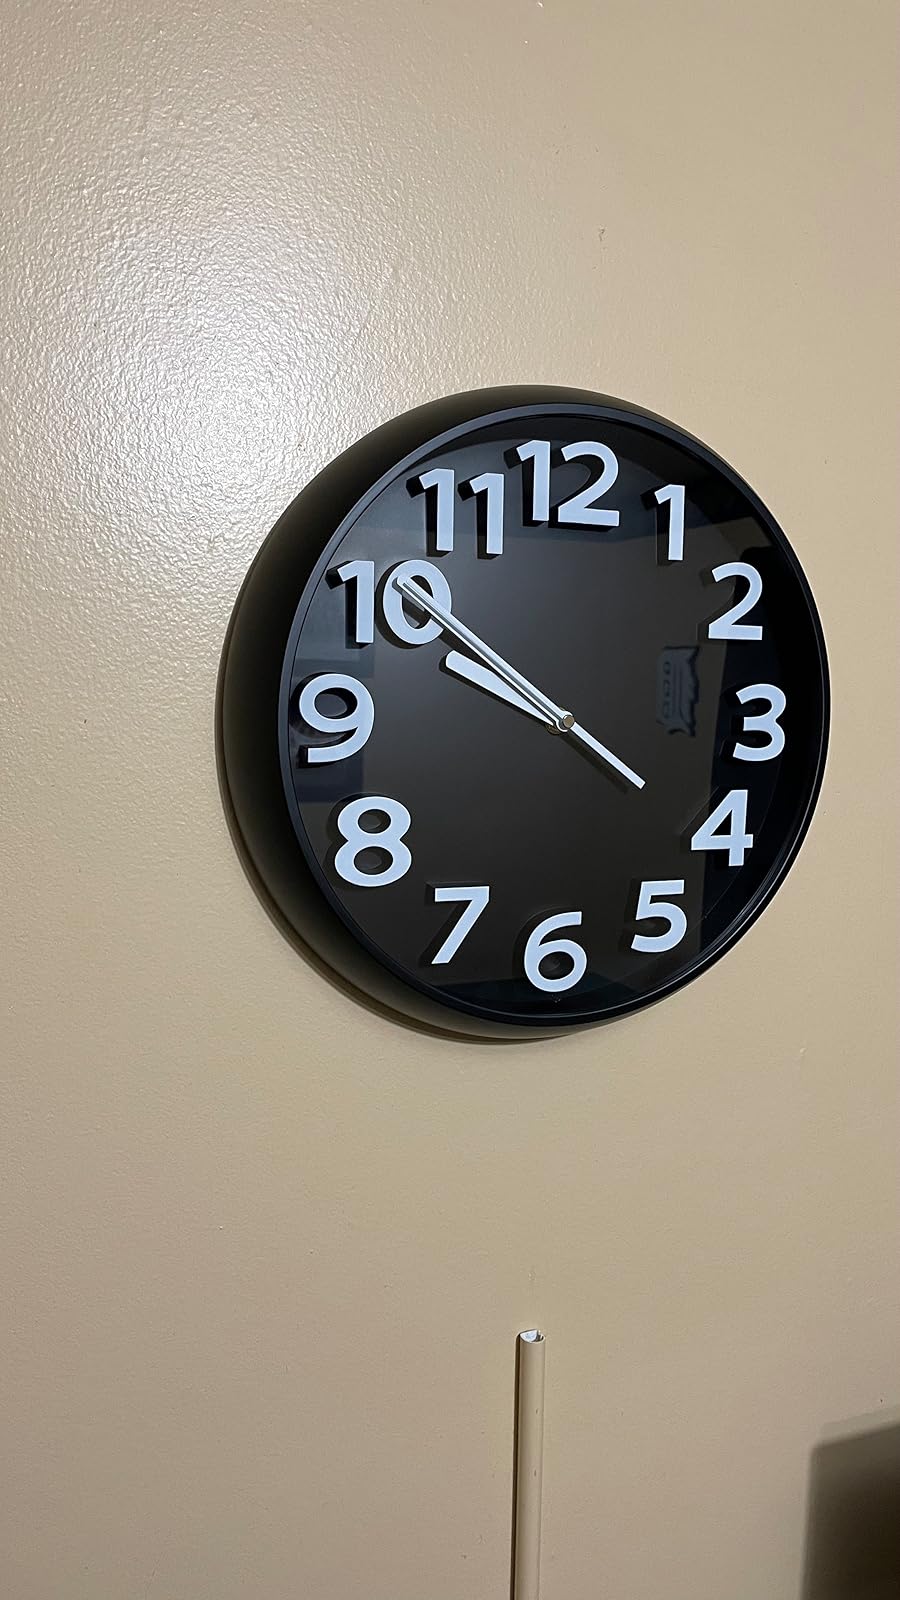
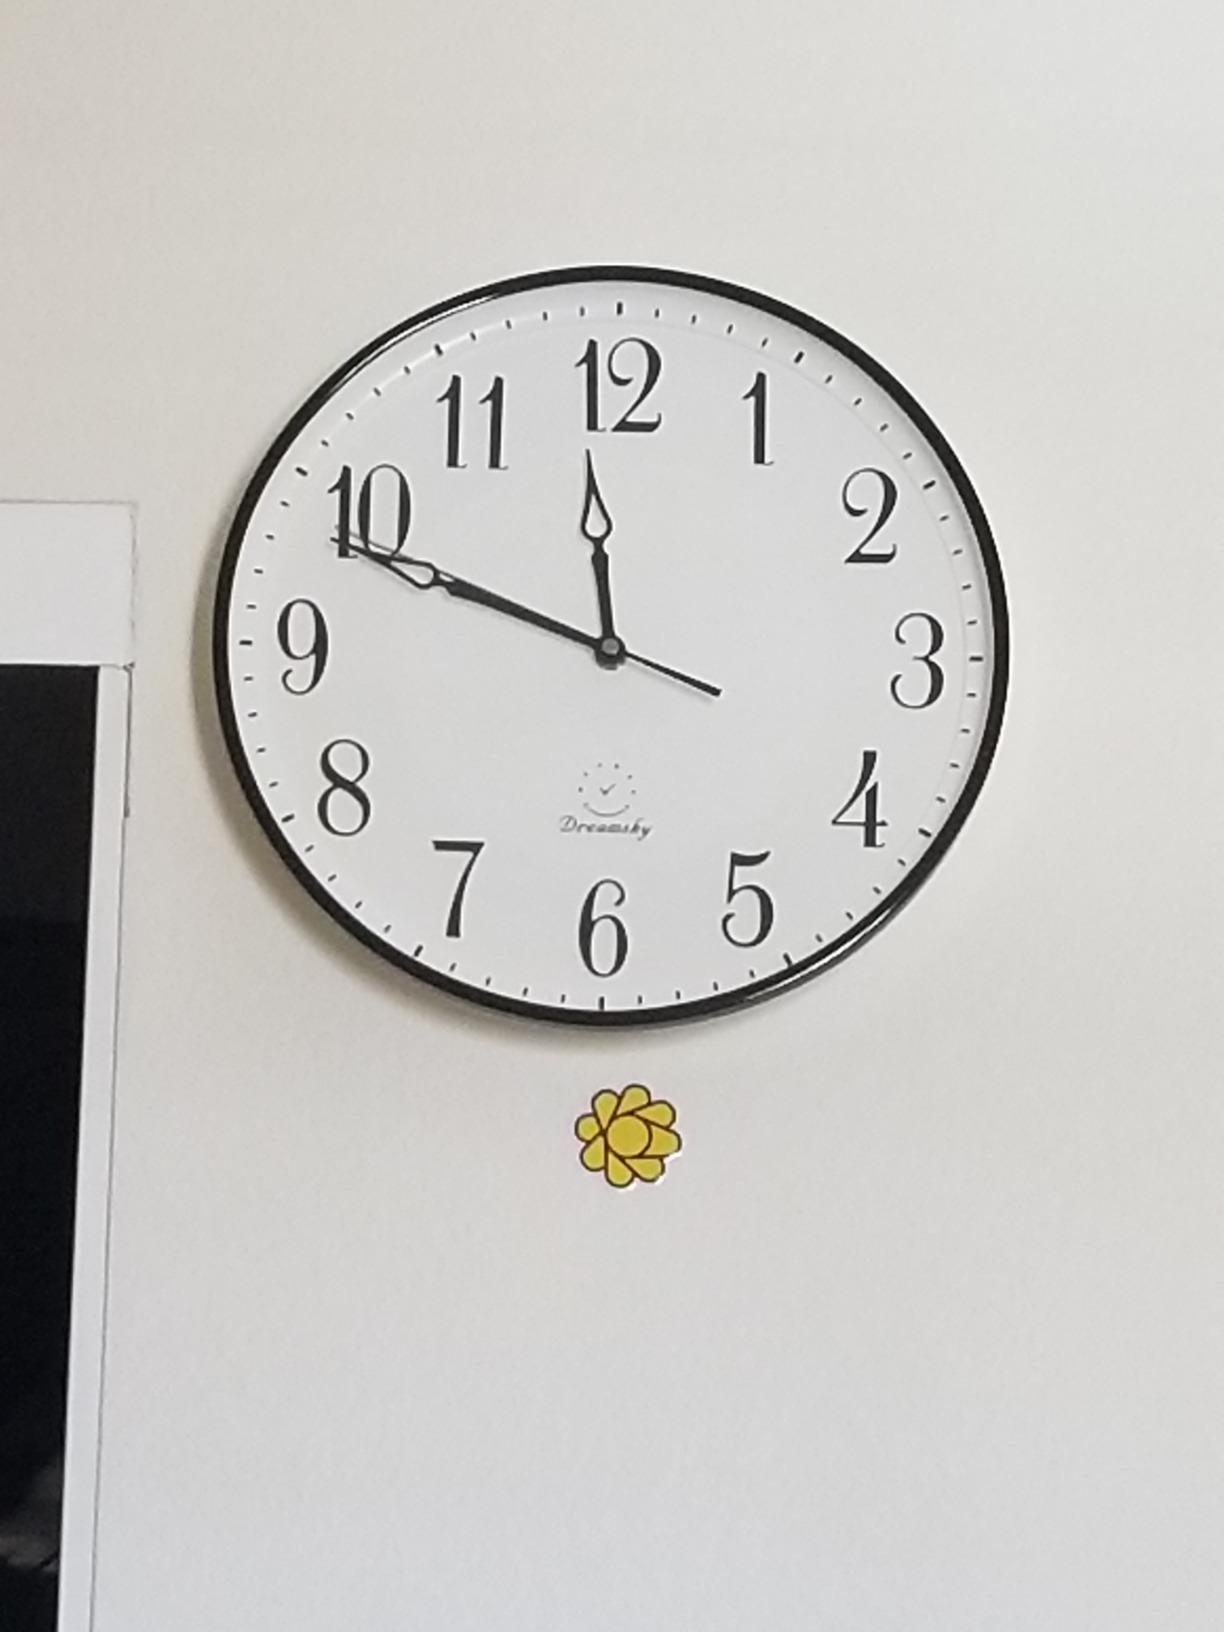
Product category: clock
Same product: no